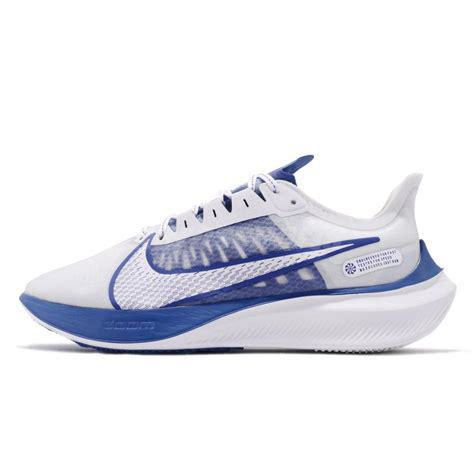
Brand: Nike
Model: Zoom Gravity